Marijuana Policy Project

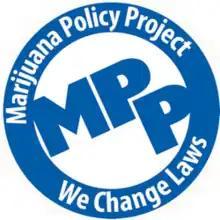

The Marijuana Policy Project (MPP) is the largest organization working solely on marijuana policy reform in the United States in terms of its budget, number of members, and staff.